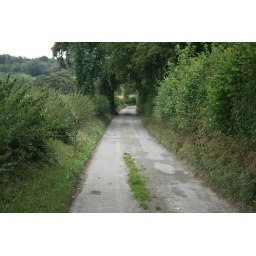
This minor road has grass growing in the middle. No sign of a toll to pay.Ref: Gus_2514